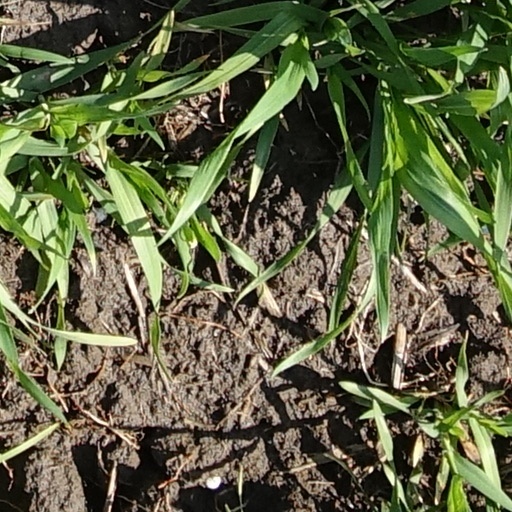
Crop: wheat